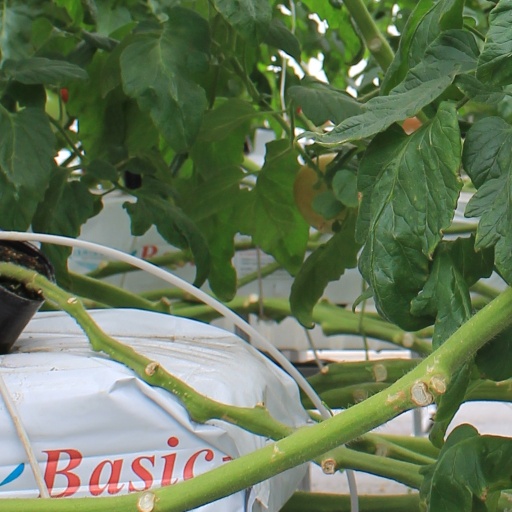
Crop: tomato